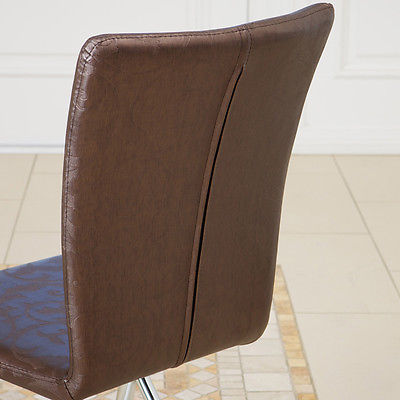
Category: chair